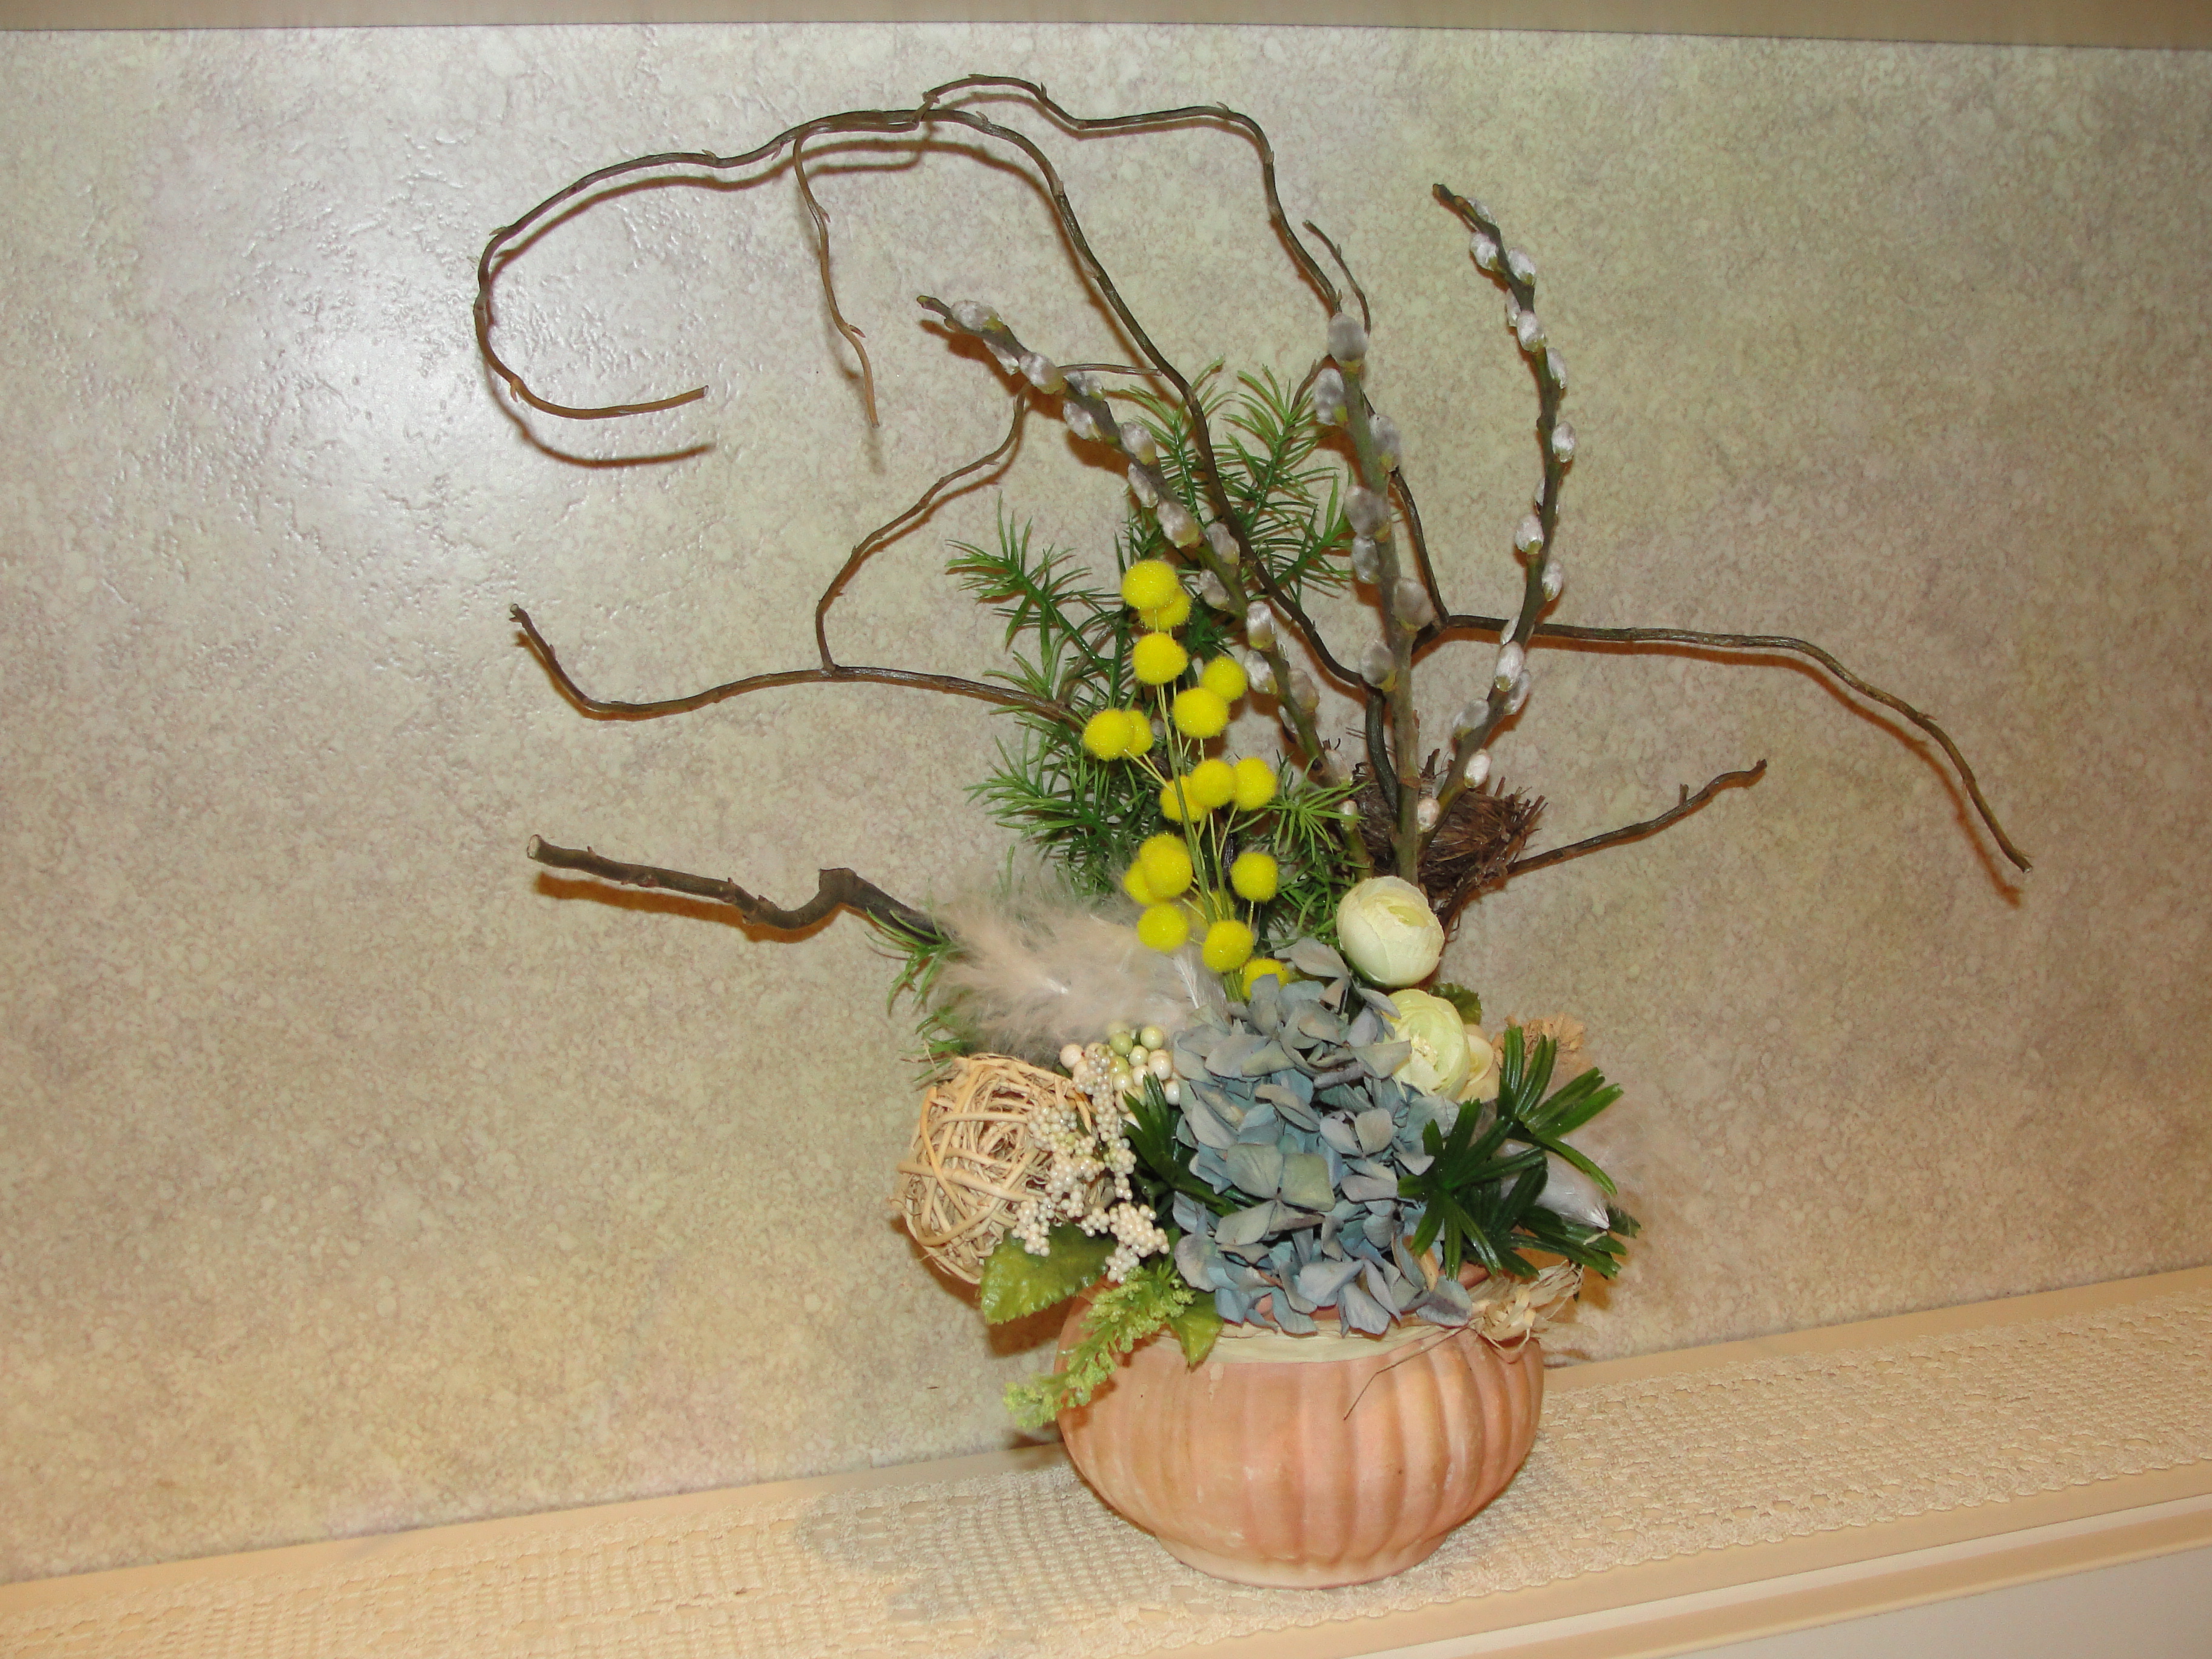
nature, flower, flower arranging, ikebana, floristry, flora, flowerpot, floral design, cut flowers, plant, art, flower bouquet, artwork, still life, vase, still life photography, artificial flower, branch, houseplant, twig